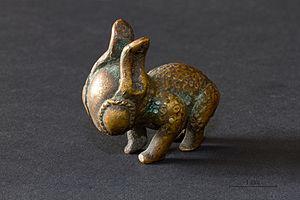
Ce peson en forme de lapin est un multiple du poids de la graine d’Abrus precatorius (0.14 à 0,19 g) qui servait de référence pour tout pesage. L'or était très important dans la vie économique et politique des royaumes Akan du sud du Ghana et de la Côte d'Ivoire. Jusqu'au milieu du XIXe siècle, la poudre d'or était la principale forme de monnaie dans la région. Afin de mesurer des quantités précises d'or, un système complexe de poids, généralement en laiton coulé, s'est développé au dix-septième siècle. Au-delà de cette fonction usuelle, les pesons d'ors font souvent référence au pouvoir politique, reproduisant en miniature les attributs royaux, ainsi qu’à certaines vertus comme la sagesse que commentent généralement des proverbes. Aujourd’hui, la monnaie nationale a remplacé le précieux métal et ce système pondéral n’a plus lieu depuis le début du XX° siècle.
Le muséum de Toulouse est un musée d'histoire naturelle et d'ethnologie situé dans le Jardin des Plantes de Toulouse, quartier de Busca-Montplaisir. Le Muséum d'histoire naturelle de Toulouse abrite une collection de plus de deux millions et demi de pièces sur une superficie d'environ 6 000 m², sans compter les annexes extérieures. Il est le deuxième plus grand de France après le Muséum national d'histoire naturelle de Paris.